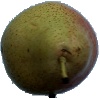
Label: pear_forelle